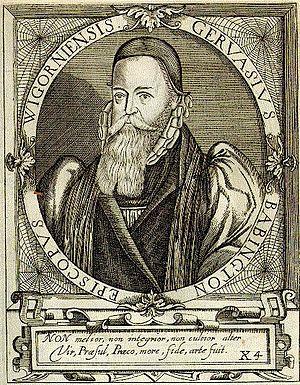
La famille Babington est une famille anglaise et anglo-irlandaise descendant de Sir John de Babington, seigneur du manoir de Babington, dans le Northumberland, qui vivait en 1178.